Frozen banana

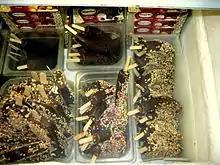
A freezer of frozen bananas with a variety of toppings

Frozen bananas are desserts made by placing a banana upon a stick, freezing it, and usually dipping it in melted chocolate or yogurt. They may be covered with toppings such as dried fruit, chopped nuts, chocolate chips, sprinkles, sugar and crushed cookies.